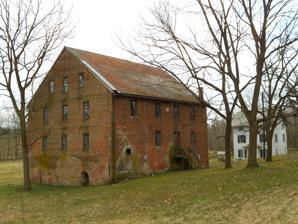
Building: Donegal Mills Plantation
Country: United States of America
Year built: 1775
Historic tavern in Pennsylvania, United States United States historic place Donegal Mills Plantation U.S. National Register of Historic Places The mill in February, 2012 Show map of Pennsylvania Show map of the United States Location Trout Run Rd., East Donegal Township, Pennsylvania Coordinates 40°5′6″N 76°32′26″W / 40.08500°N 76.54056°W / 40.08500; -76.54056 Area 3.5 acres (1.4 ha) Built c. 1775, c. 1790, c. 1810, and 1830 NRHP reference No. 78002418 Added to NRHP January 20, 1978 Donegal Mills Plantation is a historic grist mill complex located at East Donegal Township , Lancaster County, Pennsylvania . The complex consists of the mill, mansion, miller's house, and bake house.  The mill was built in 1775, and is a three-story building.  The original section of mansion was built before 1790, and is a two-story, stuccoed stone building with a gable roof.  The mansion was expanded about 1820, with a frame kitchen wing, and about 1830, with a stone two-story addition.  It features a full-length, two-story, porch supported by five brick and stucco columns.  The miller's house was originally built about, and is a 3 + 1 ⁄ 2 -story, stuccoed stone building with a gable roof.  It was expanded to its present size about 1830.  The bake house is a two-story, gable roofed frame building. The property was auctioned in May 2010. It was listed on the National Register of Historic Places in 1978. The Mansion house References